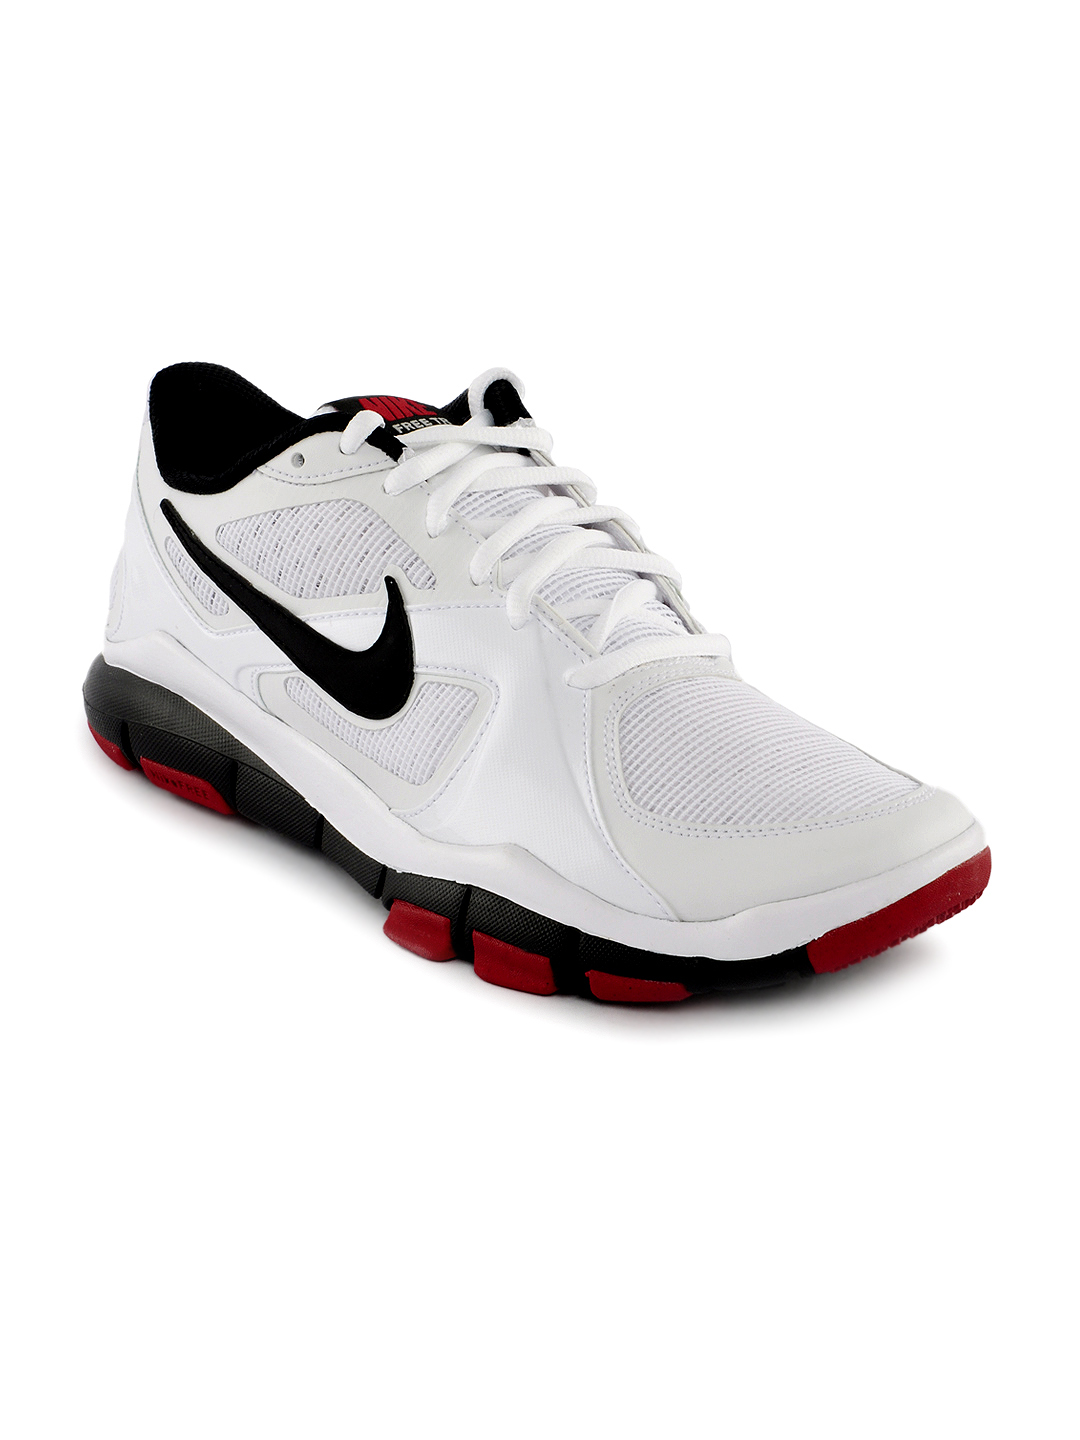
Nike Men Free TR2 White Sports Shoes
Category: Footwear / Shoes / Sports Shoes
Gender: Men
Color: White
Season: Summer 2012
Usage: Sports